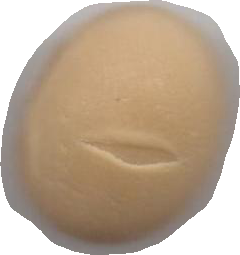
Variety: Grobogan